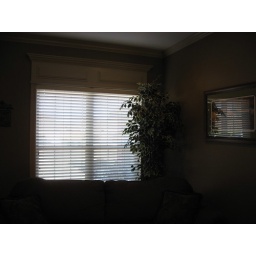
Looking toward the front door in the living room. (The kitchen is on the other side of the wall to the right)